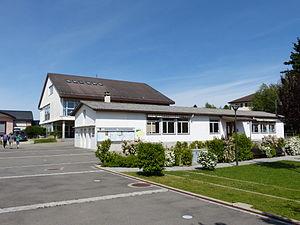
École primaire à Étagnières.
Étagnières est une commune suisse du canton de Vaud, située dans le district du Gros-de-Vaud.